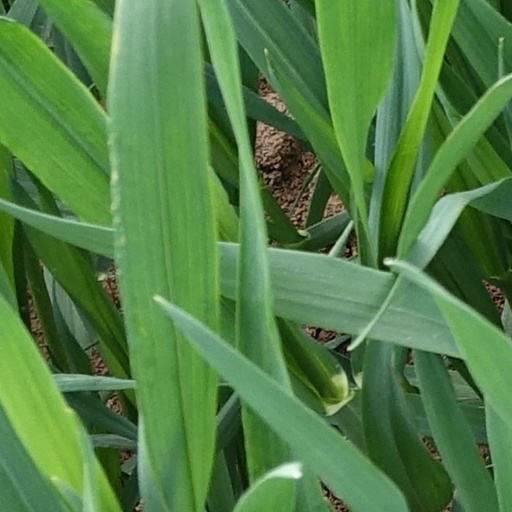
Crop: wheat